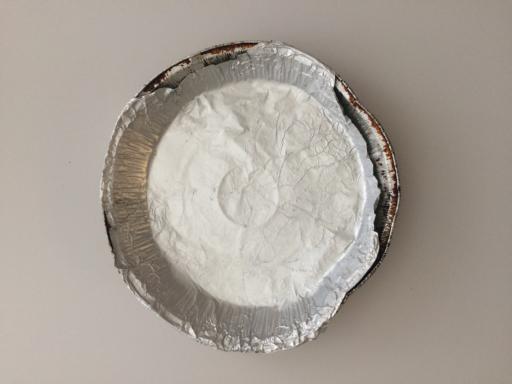
Waste category: metal